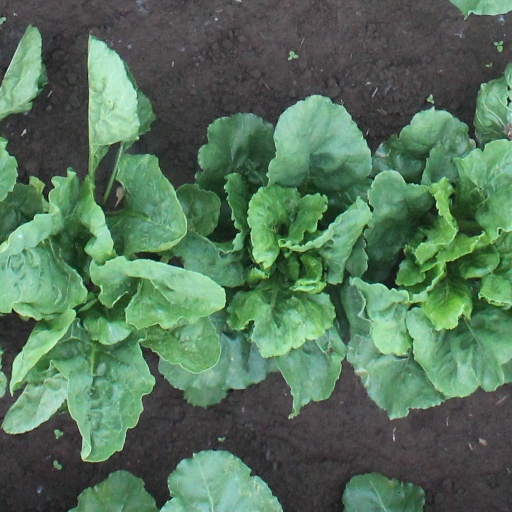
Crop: sugar beet